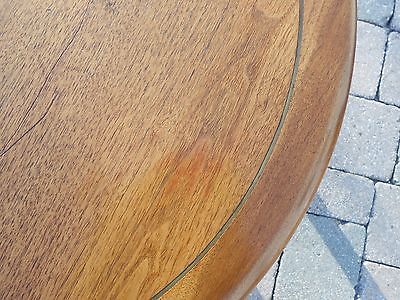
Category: table